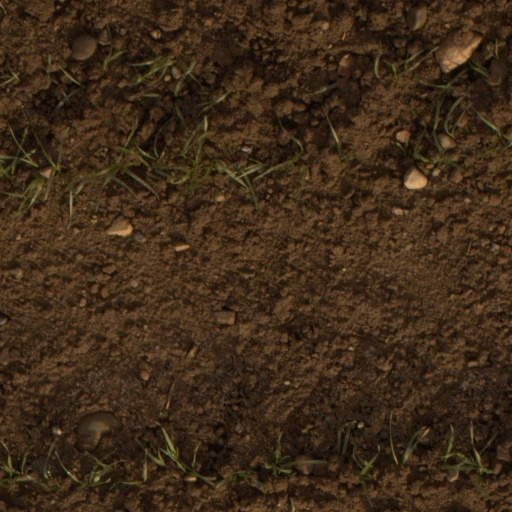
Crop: wheat